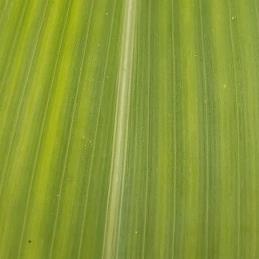
Crop: Maize
Condition: stripe-d